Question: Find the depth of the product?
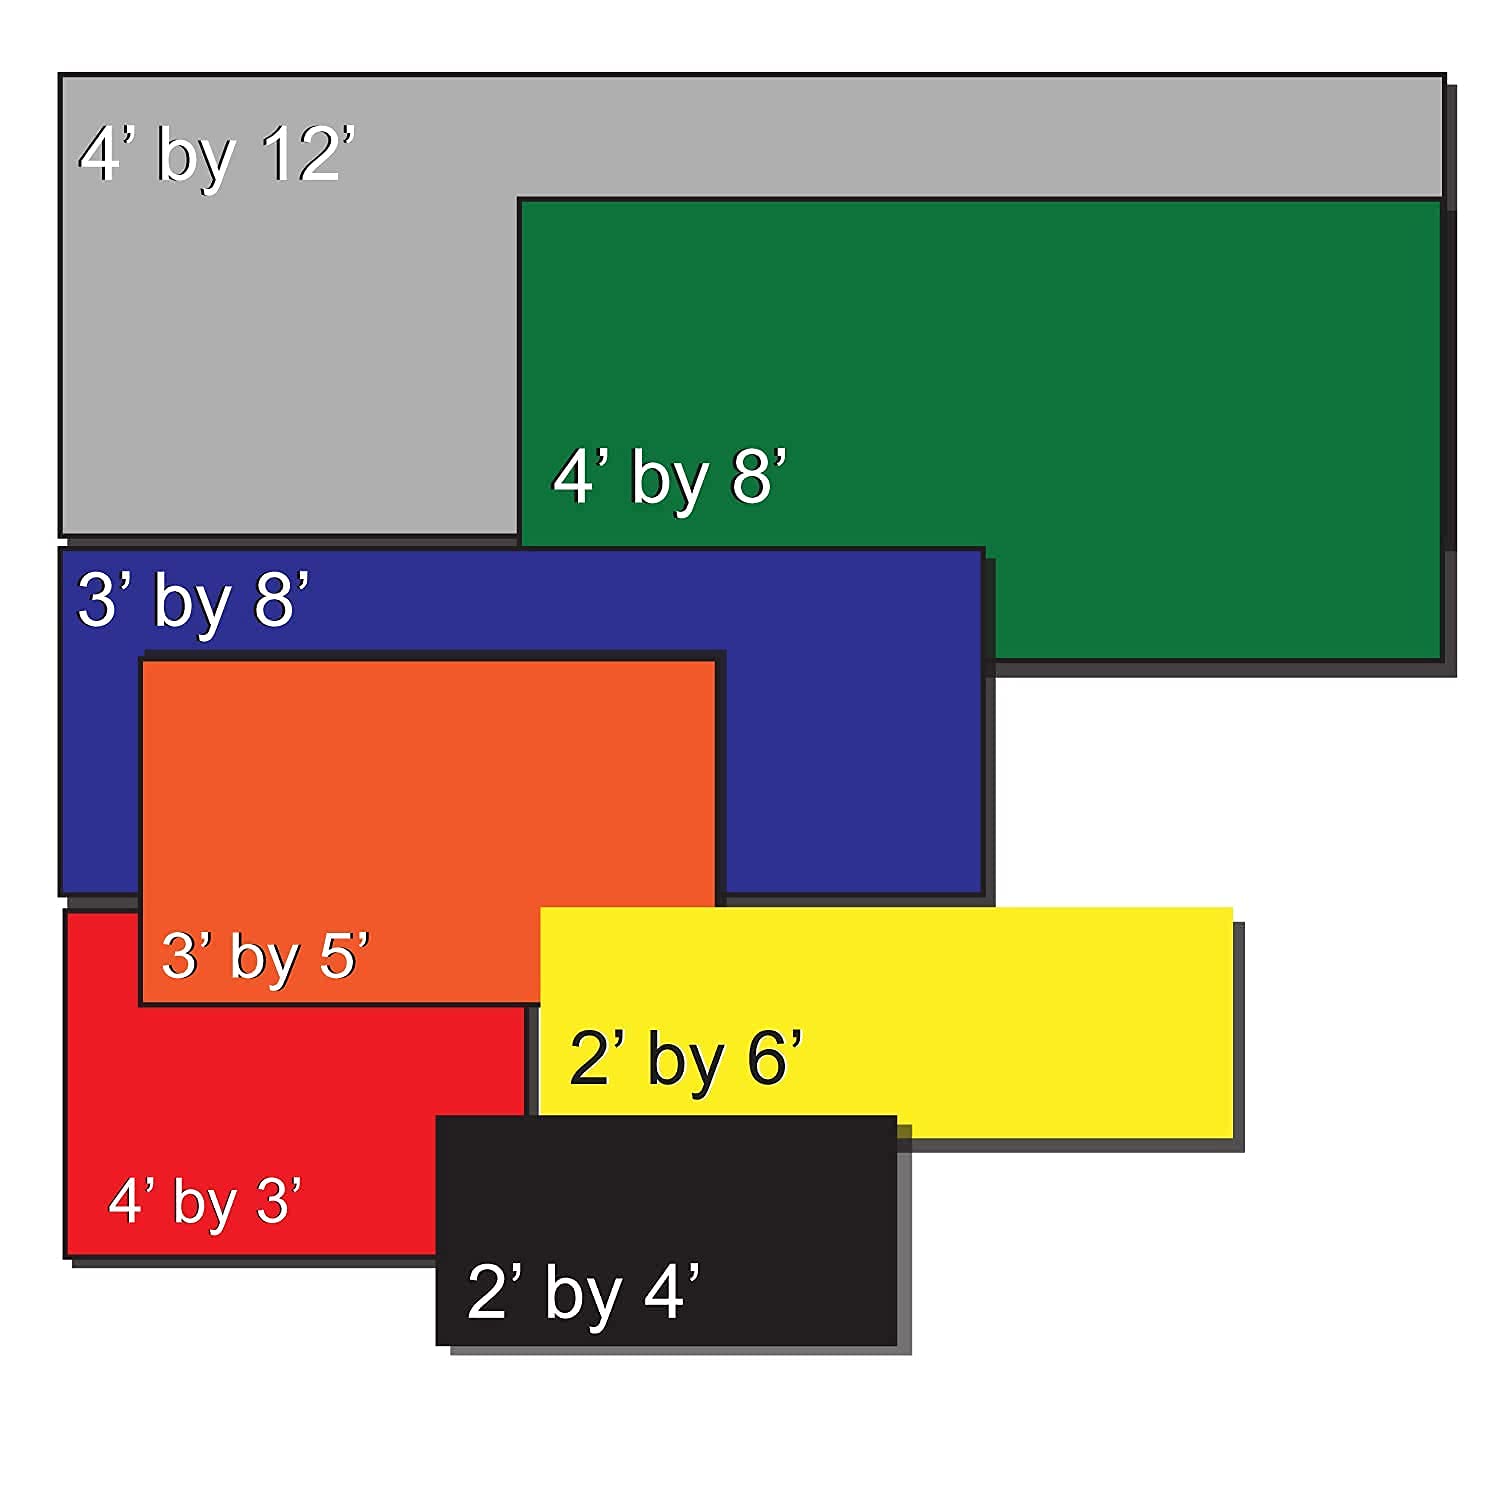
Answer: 2.0 foot